Pope

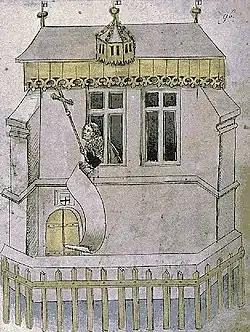
The formal declaration of "" after the election of Pope Martin V

Since 1878, the election of the pope has taken place in the Sistine Chapel, in a sequestered meeting called a "conclave" (so called because the cardinal electors are theoretically locked in, "cum clave", i.e., with key, until they elect a new pope). Three cardinals are chosen by lot to collect the votes of absent cardinal electors (by reason of illness), three are chosen by lot to count the votes, and three are chosen by lot to review the count of the votes. The ballots are distributed and each cardinal elector writes the name of his choice on it and pledges aloud that he is voting for "one whom under God I think ought to be elected" before folding and depositing his vote on a plate atop a large chalice placed on the altar.